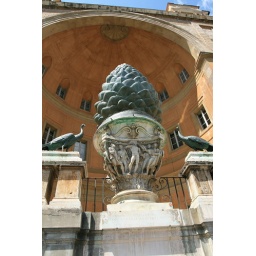
The pine cone is a sign of family and unity in Italy.